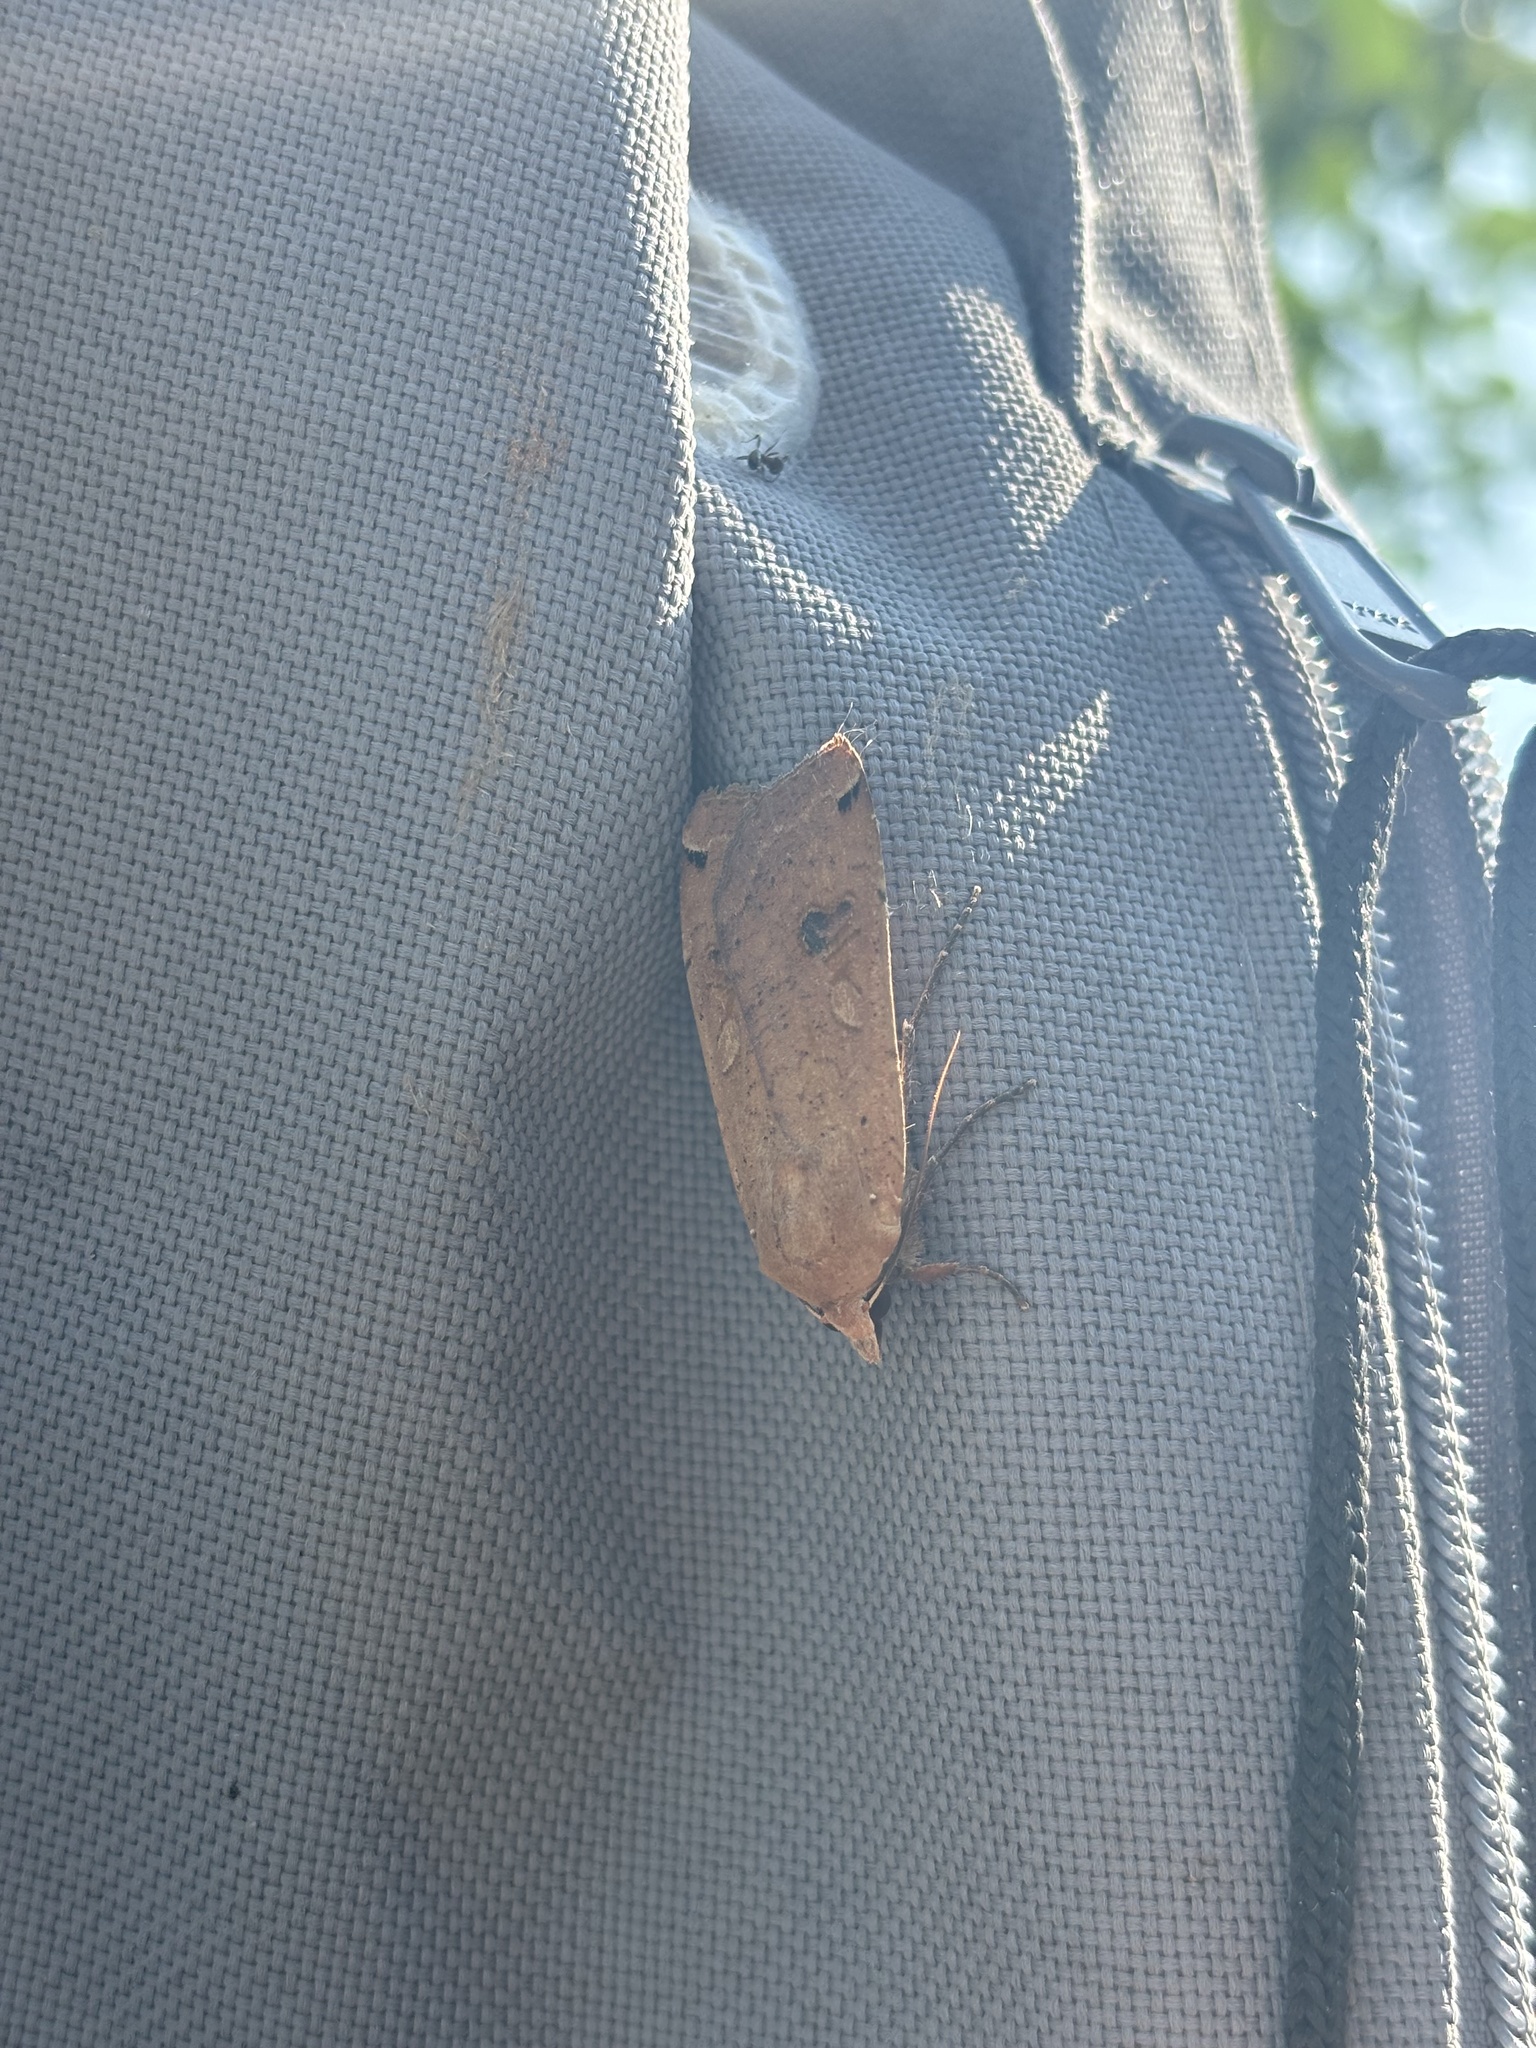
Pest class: cutworms